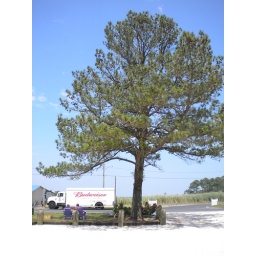
a very important delivery is being made in that white truck